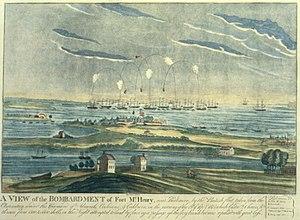
Cette page concerne des événements d'actualité qui se sont produits durant l'année 1814 du calendrier grégorien aux États-Unis.
La guerre anglo-américaine de 1812 a opposé les États-Unis à l'Empire britannique, entre juin 1812 et février 1815. Cette guerre est aussi connue sous les noms de guerre de 1812, de seconde guerre d’indépendance, voire plus rarement de guerre américano-britannique ou encore de guerre canado-américaine car il s'agit d'une invasion du Dominion du Canada par les États-Unis. L’appellation de « guerre de 1812 » peut parfois conduire à une confusion dans la mesure où la guerre d’invasion de la Russie par Napoléon Iᵉʳ, la campagne de Russie, a eu lieu la même année.
La Star-Spangled Banner, aussi appelée Great Garrison Flag, est un drapeau des États-Unis célèbre pour avoir inspiré l'hymne national américain.
1ᵉʳ septembre, Guerre de 1812, États-Unis : la corvette américaine USS Wasp coule le croiseur britannique HMS Avon dans La Manche.
Baltimore est une ville du Nord-Est des États-Unis située dans l'État du Maryland. Constituant un des plus grands ports maritimes de la côte est, la ville abrite la prestigieuse université Johns-Hopkins et, dans sa banlieue, un campus de l'université du Maryland. Toutefois, un quart de sa population vit sous le seuil de pauvreté, ce qui la classe en 56ᵉ position des villes les plus pauvres des États-Unis. À noter que 11 % de la population était sans emploi en 2012.
Dans le vocabulaire maritime, une bombarde est un bâtiment à fond plat spécialement destiné à porter des mortiers et à lancer des bombes.